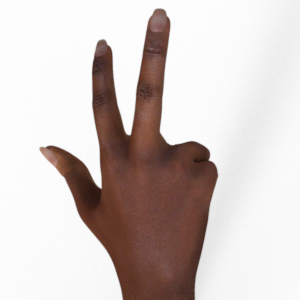
Label: scissors